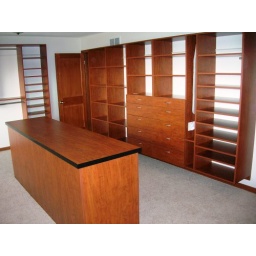
Closets For Life custom designs and builds closets for home or office in Minnesota.952-484-0416